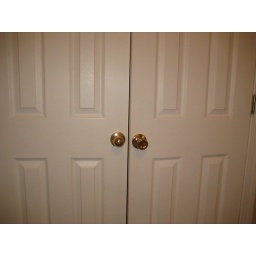
New door handle on closet in NE bedroom